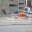
Label: ambulance